Sarvasakshi

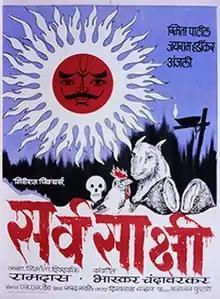
Poster

Sarvasakshi is a 1978 Indian Marathi-language film directed by Ramdas Phutane with Smita Patil, Anjali Paigankar and Jairam Hardikar in the lead roles. The black-and-white film was a debut feature of Phutane, a former journalist, art teacher, poet and actor, inaugurating New Indian Cinema productions in Marathi. The film deals with the theme of superstitions of the old India colliding with the medical advancements of the modern world.